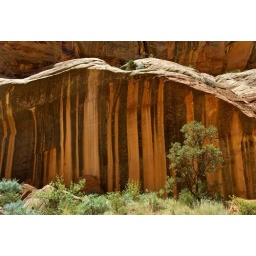
Desert varnish on a canyon wall in Capitol Reef National Park